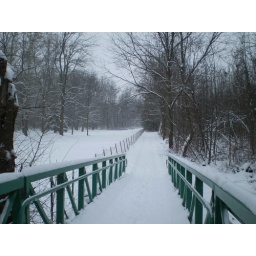
green bridge in the snow